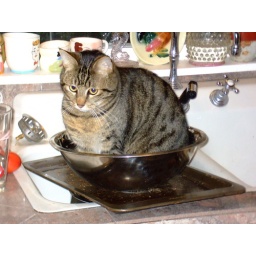
Here is our wonderful three-legged Peggy Leggs kitty cat in the dirty dishes. He looks fat too!!!